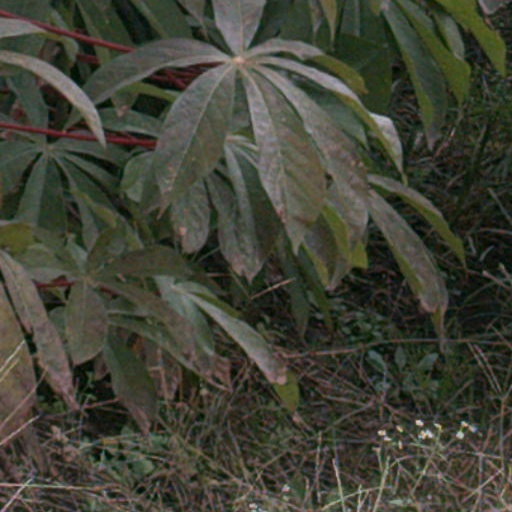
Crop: cassava